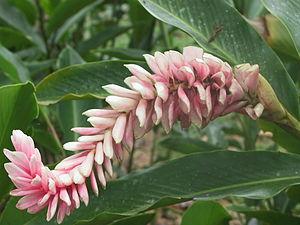
Alpinia purpurata est une espèce de plante herbacée vivace du genre Alpinia de la famille des Zingiberaceae, originaire de Papouasie-Nouvelle-Guinée, de Nouvelle-Calédonie, des Îles Salomon et de Vanuatu.